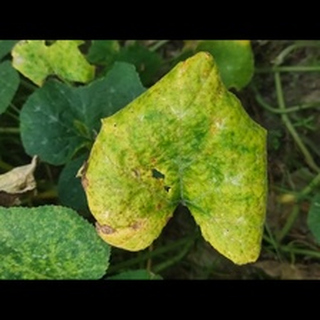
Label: pumpkin_downy_mildew